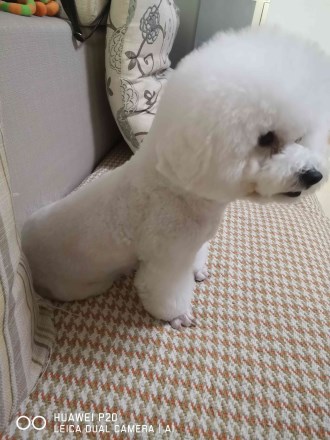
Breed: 3083-n000117-Bichon_Frise